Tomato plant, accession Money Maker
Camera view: horizontal (90 deg, fisheye); turntable rotation: 330 degrees
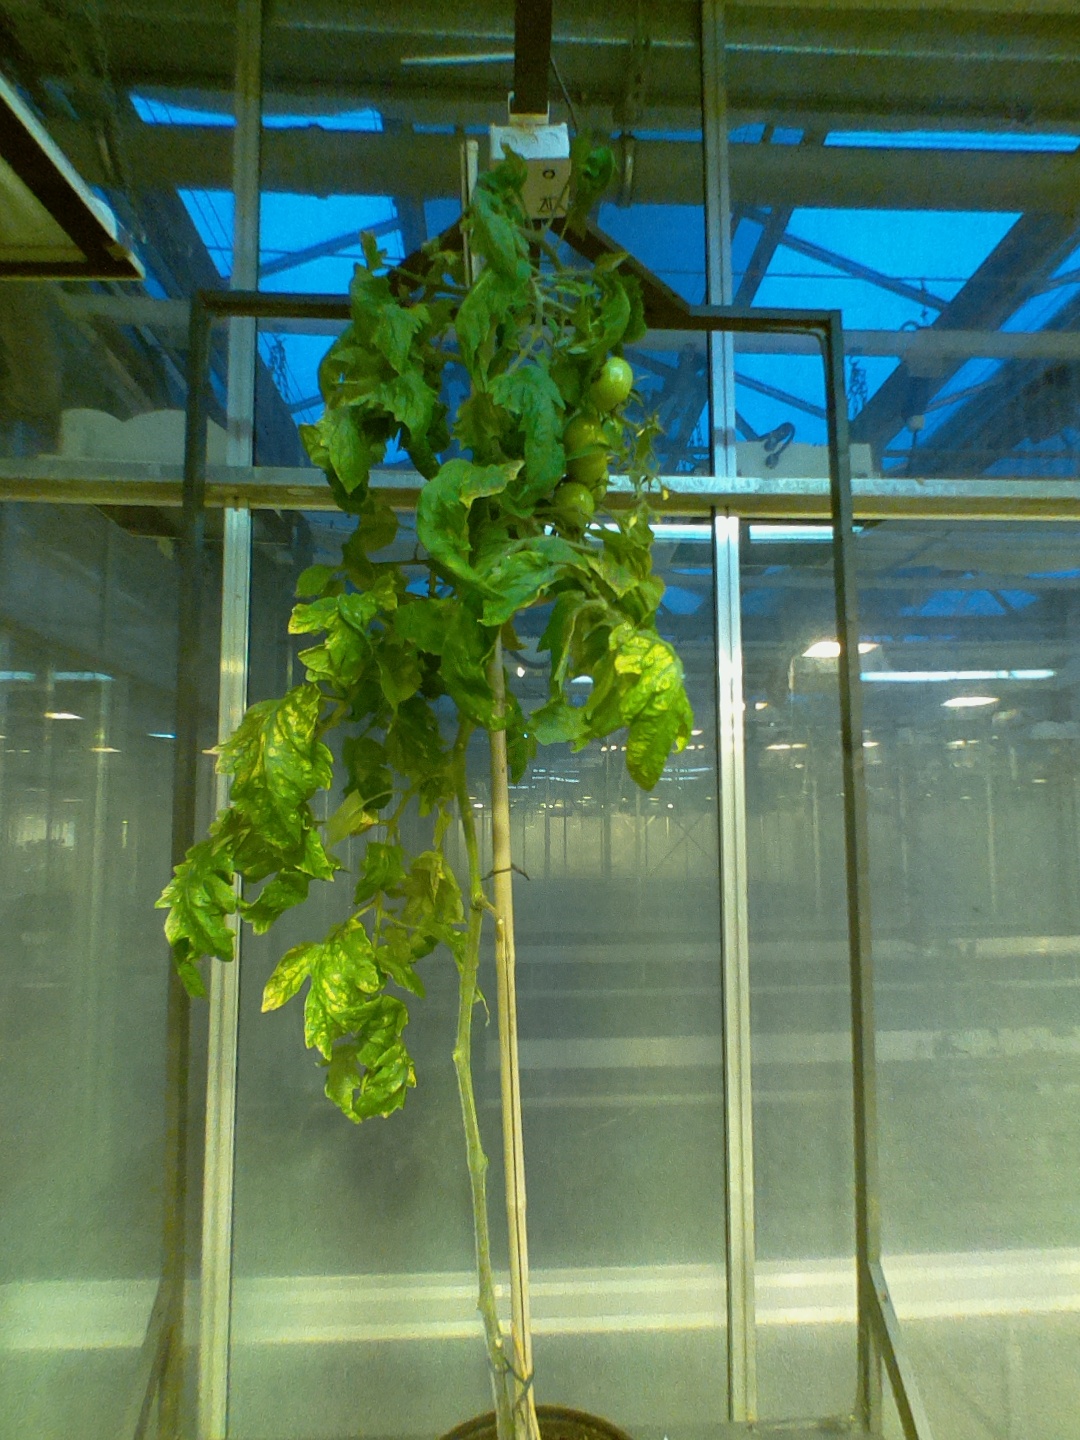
BBCH growth stage 78: 80% -90% of final fruit size